List of birds of South America

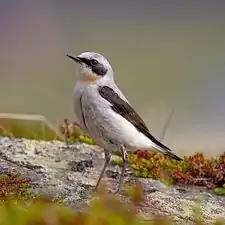
Northern wheatear

The sapayoa is the only member of its family, and is found in the lowland rainforests of Panama and north-western South America. It is usually seen in pairs or mixed-species flocks.